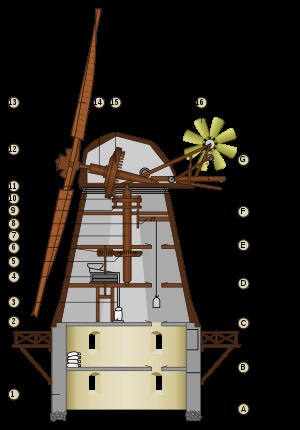
Hollandsk vindmølle / Konstruktion og teknik
Skitse over en prototype af den hollandske mølle.
En hollandsk vindmølle er en vindmølletype, som er karakteriseret ved, at kun hatten er bevægelig, i modsætning til forgængeren, stubmøllen, hvor hele møllen drejede om en stub. Den blev oprindelig primært benyttet til at male korn eller som pumpemølle. Efterhånden blev den udviklet bl.a. til at forarbejde materialer, save træ, producere papir og presse olie af kerner. I slutningen af det 19. århundrede blev en del møller af denne type udstyret med en motor og kunne derfor anvendes til en bred vifte af energiproduktion.